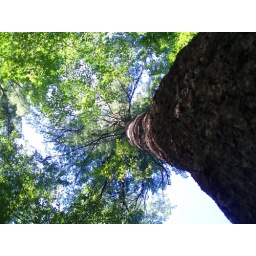
Lots of trees and even some old growth forest around that part of the Berkshires.